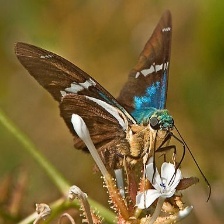
Species: TWO BARRED FLASHER